William Hahne

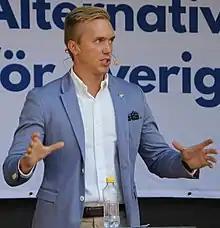
Hahne in 2018

William Eric Viking Hahne (born 19 April 1992) is a Swedish politician who was the Deputy Chairman of the party Alternative for Sweden. He was Deputy Chairman of the Sweden Democratic Youth (SDU) from September 2011 to September 2015. From November 2014 to April 2015 Hahne represented the Sweden Democrats (SD) in the City Council of Stockholm Municipality.